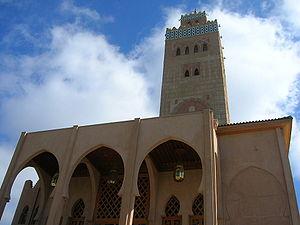
Cet article présente la liste de mosquées du Chili.